Ted Williams

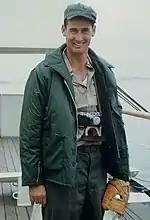
Williams aboard the USS "Haven" (AH-12) in 1953

Williams was on uncomfortable terms with the Boston newspapers for nearly twenty years, as he felt they liked to discuss his personal life as much as his baseball performance. He maintained a career-long feud with "Sport" due to a 1948 feature article in which the reporter included a quote from Williams' mother. Insecure about his upbringing, and stubborn because of immense confidence in his own talent, Williams made up his mind that the "knights of the keyboard", as he derisively labeled the press, were against him. After having hit for the league's Triple Crown in 1947, Williams narrowly lost the MVP award in a vote where one Midwestern newspaper writer left Williams entirely off his ten-player ballot.